ATS Wheels

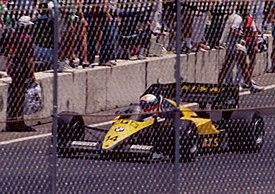
Manfred Winkelhock in the ATS D7 at the 1984 Dallas Grand Prix

In 1978 Schmidt hired former March Engineering designer Robin Herd to build the first genuine ATS Formula One car, the HS1. Jarier was retained and paired with German driver Jochen Mass. The season proved to be turbulent. Jarier finished 8th at the South African Grand Prix, but was fired after an argument with Schmidt, and replaced by Alberto Colombo for the Belgian Grand Prix. After two failures to qualify, Colombo was let go and replaced by Keke Rosberg until the German Grand Prix. There, Jarier returned, having patched up his differences with Schmid, only for them to re-emerge following Jarier's failure to qualify. Binder returned for one race, before Michael Bleekemolen took over. After breaking a leg during testing, Mass was replaced with Harald Ertl. Ertl didn't qualify for the race, and Rosberg returned for the final two races. Despite the introduction of the new D1 chassis designed by John Gentry that featured skirts, wider track and side pods, the team's fortunes didn't improve.